Eglisau railway bridge

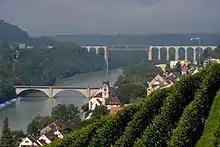
Road and rail bridges at Eglisau

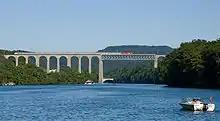
Passenger train crossing the bridge

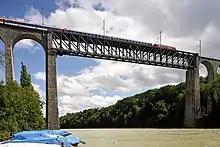
The bridge seen from below

The Eglisau railway bridge (German: "Eisenbahnbrücke Eglisau") is a single-track railway bridge that carries train traffic across the River Rhine in the municipality of Eglisau, in the canton of Zurich, Switzerland. Built between 1895 and 1897, the bridge includes a central riveted steel truss and masonry arch viaducts. The full structure measures 457 metres in length.